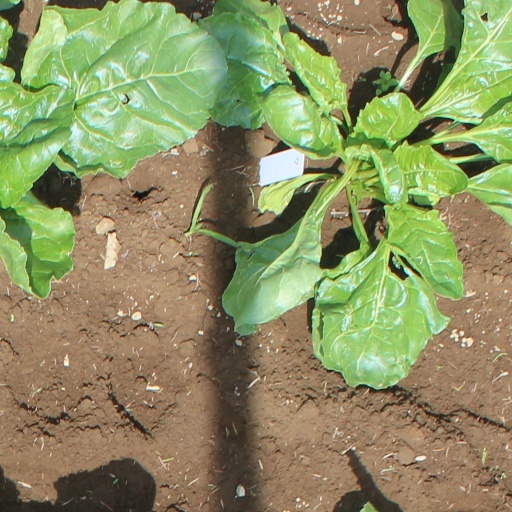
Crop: sugar beet